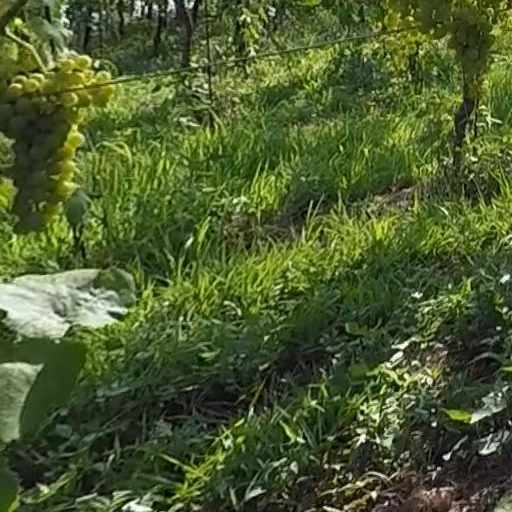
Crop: grape